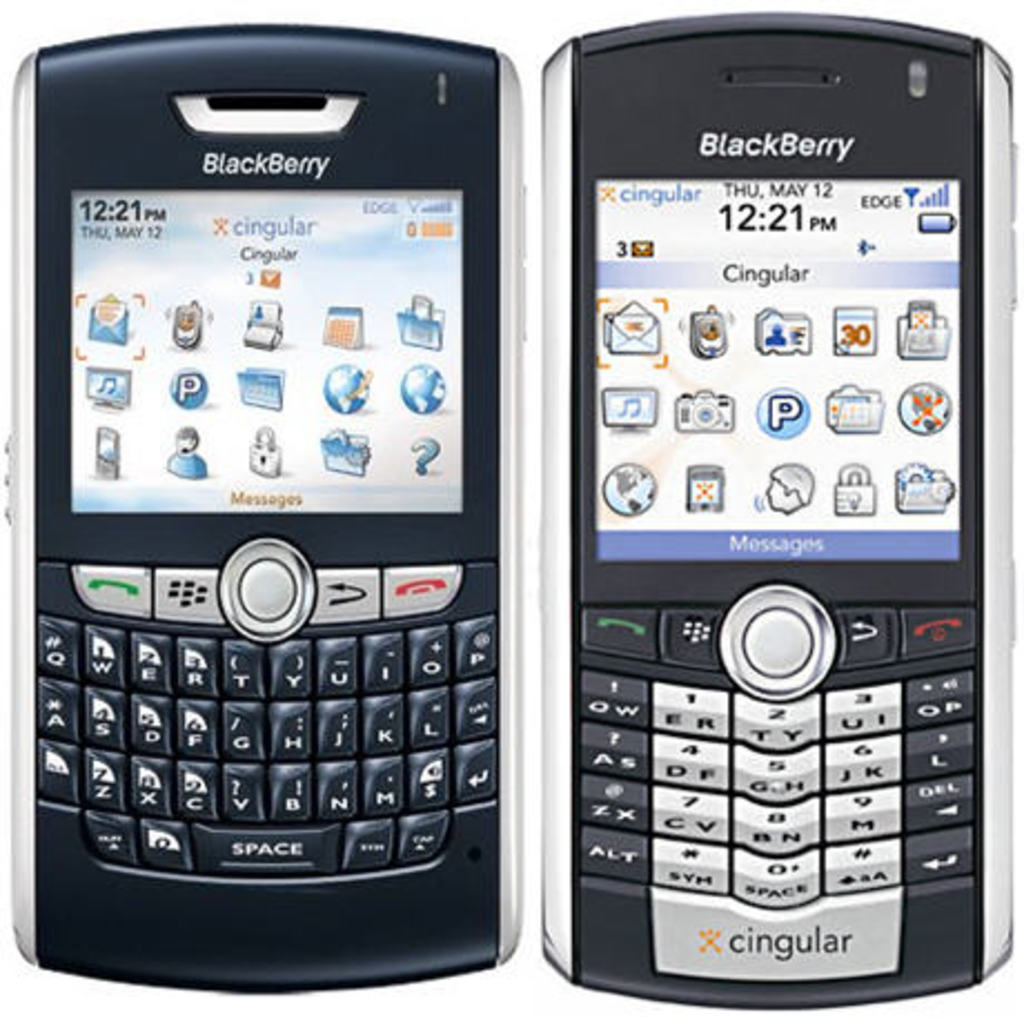
Label: others